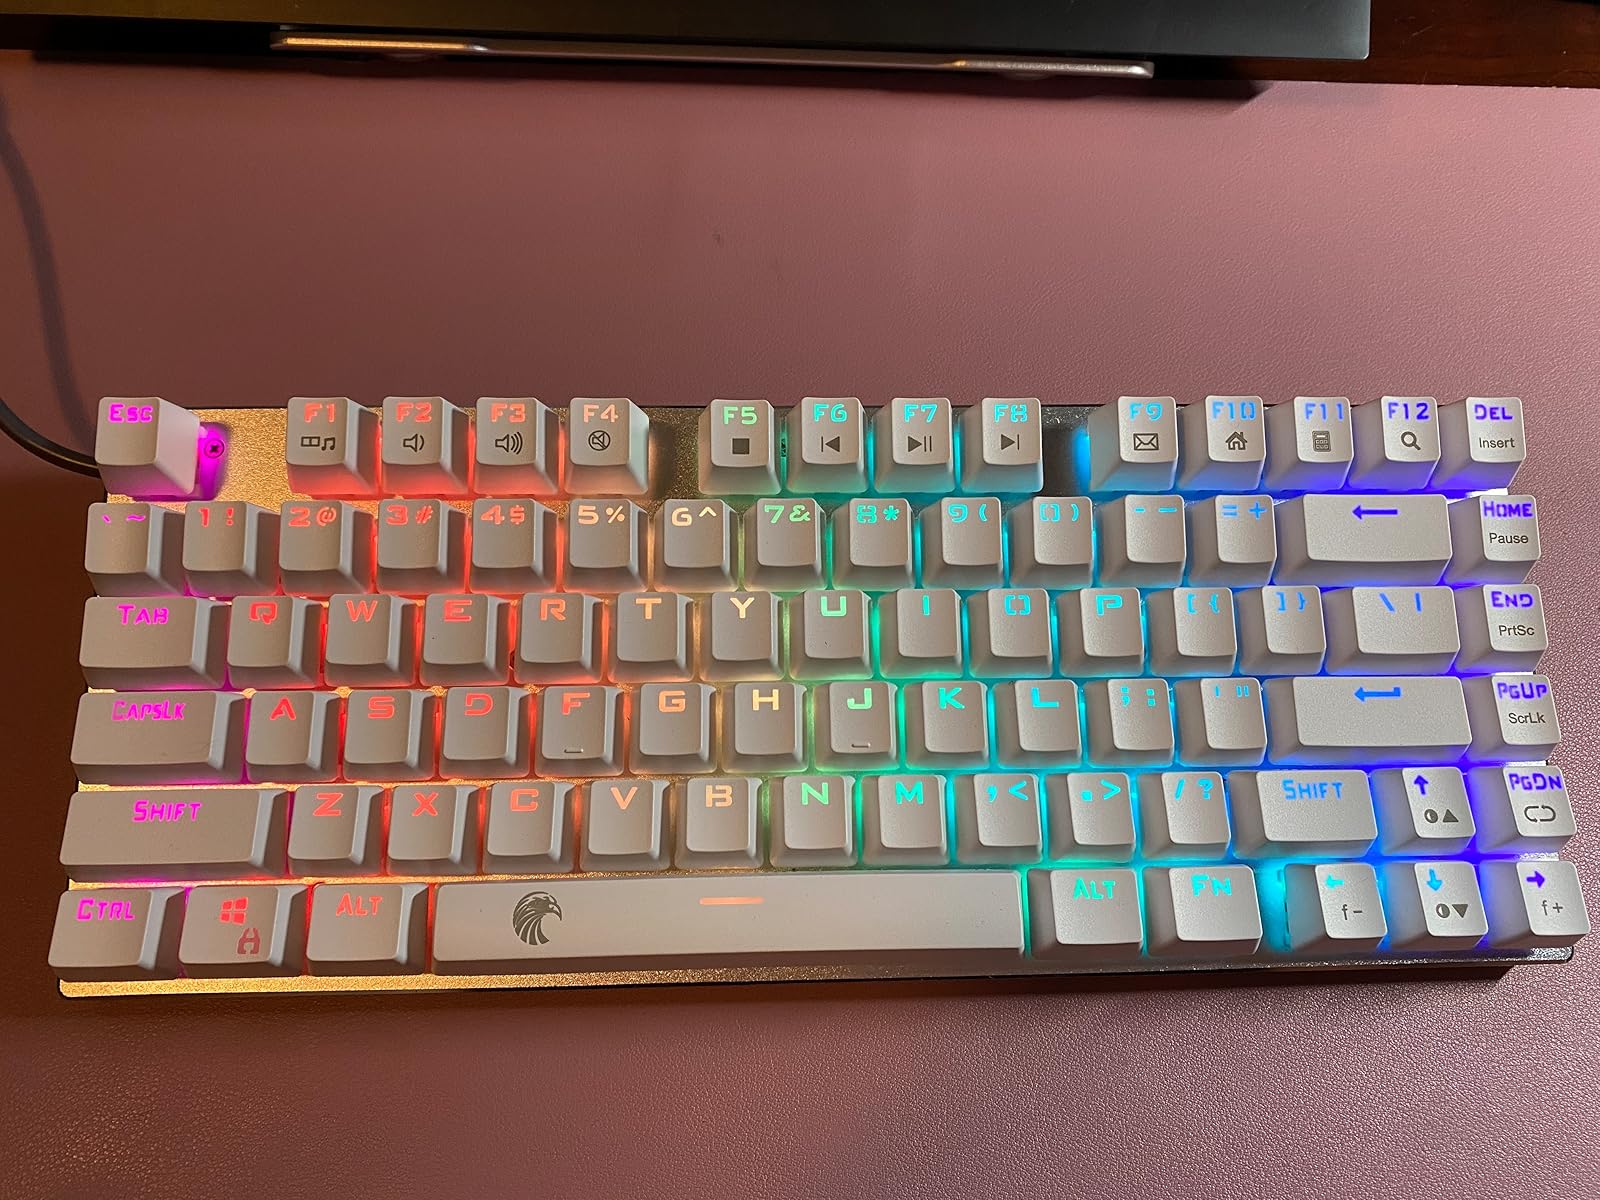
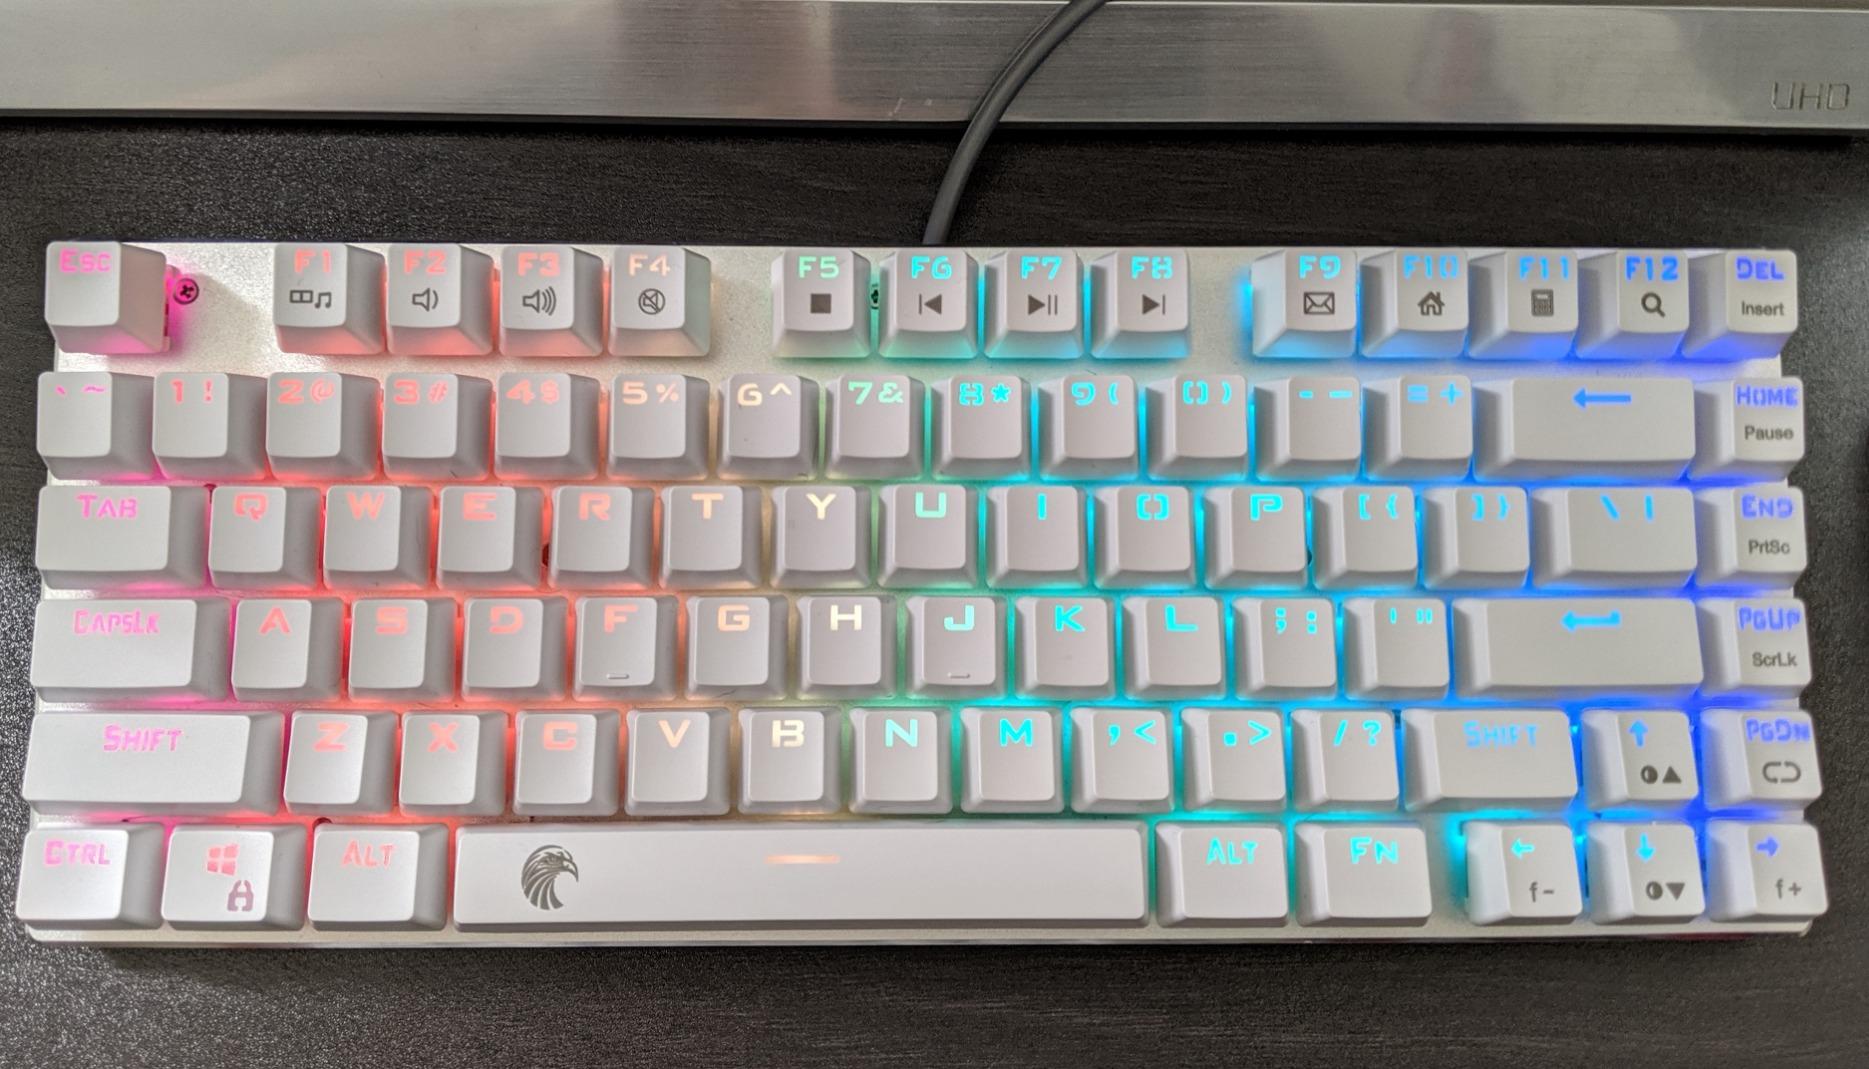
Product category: keyboard
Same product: yes